Carlos Chagas

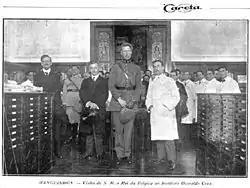
Carlos Chagas receiving President Epitácio Pessoa and King Albert I of Belgium at the Oswaldo Cruz Foundation in 1920

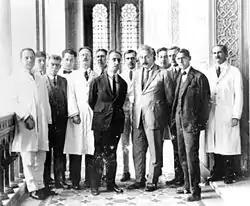
Carlos Chagas and Oswaldo Cruz Institute team receiving Albert Einstein in 1925

During his investigation of malaria in Lassance, Chagas observed the peculiar infestation of the rural houses with a large hematophagous insect of the genus "Triatoma", a kind of "assassin bug" or "kissing bug" ("barbeiro," "barber" in Portuguese, so-called because it sucked the blood at night by biting the faces of its victims). In his "Historic Restrospect", Chagas described:On a journey to Pirapora and while spending the night in an engineers' camp Dr. Belisario Penna and I first made the acquaintance of the "barbeiro", shown to us by Dr. Cantarino Motta, chief of the engineering committee. Once we heard of the blood-sucking habits of this insect and of its proliferation in human dwelling-places, we became very interested in knowing its exact biology and above all in ascertaining if by any chance it were, as I immediately supposed, a transmitter of any parasite of man or of another vertebrate.He discovered that the intestines of these insects harbored flagellate protozoans, a new species of the genus "Trypanosoma", and was able to prove experimentally that it could be transmitted to marmoset monkeys that were bitten by the infected bug. Chagas named this new parasite "Trypanosoma cruzi" in honor of Oswaldo Cruz and later that year as "Schizotrypanum cruzi," and then once again as "Trypanosoma cruzi".